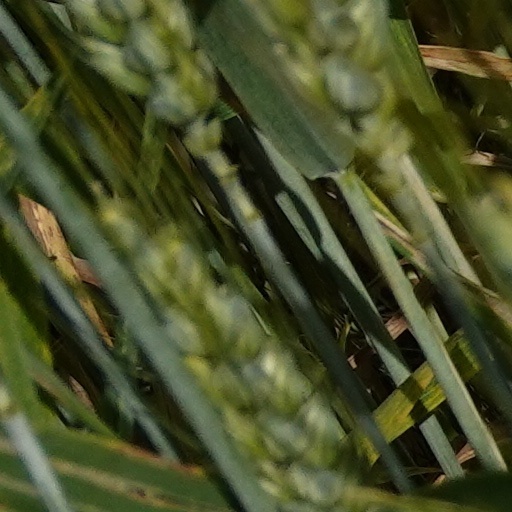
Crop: wheat